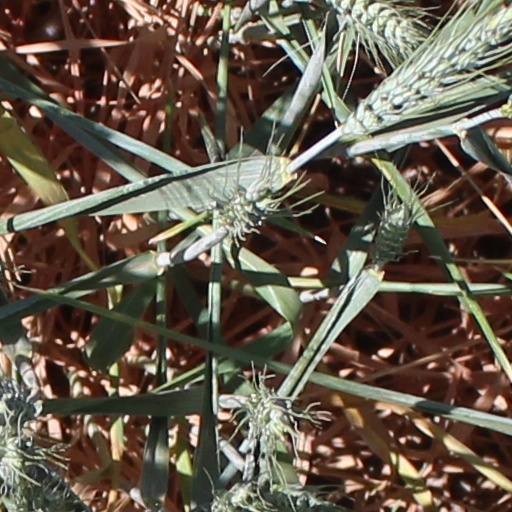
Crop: wheat